Yoichirō Hirase

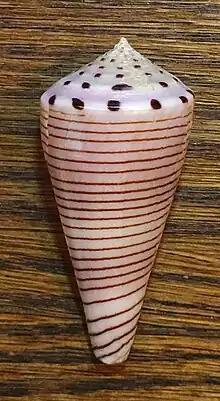
Kioconus hirase (Kuroda, T.,1956)

Yoichirō greatly contributed to the start of malacology in Japan and was responsible for the collection and indirectly the naming of many land and marine mollusks. Revered by malacologists throughout the world for his enthusiasm and contributions to malacology, he has numerous species named after him.